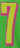
Number: 7